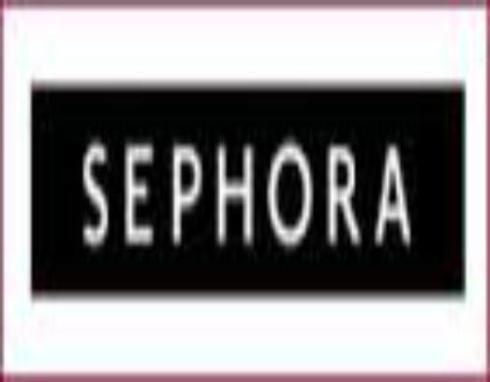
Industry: Necessities